Scruples (novel)

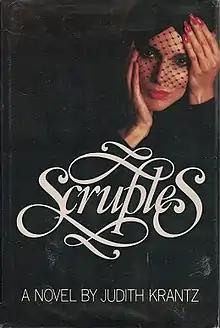
First edition (publ. Crown Publishers)

Scruples is a 1978 novel by Judith Krantz. A direct sequel, "Scruples Two", was published in 1992.